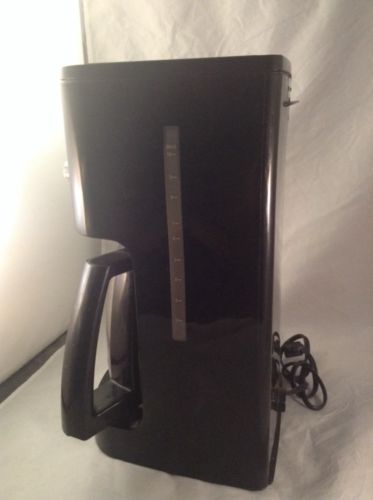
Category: coffee maker